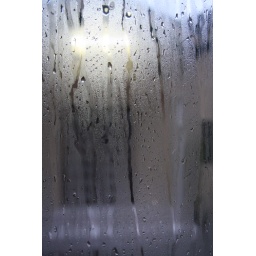
Early morning, the bus window where fogged up. We where heading for Divisoria in Manila